Prosfygika of Alexandras avenue

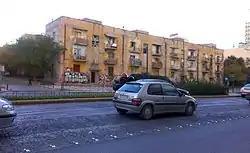
The Prosfygika as seen from the Alexandras avenue

The Prosfygika of Alexandras avenue, or simply Prosfygika, are a neighborhood and set of housing blocks located in Athens, in the area of Ampelokipoi along Alexandras Avenue. They were originally built to house Greek refugees from the Greco-Turkish War of 1919-1922, taking their name from their original purpose (is the Greek word for refugee). Today they have been assigned the status of a preserved building by the Greek government. Besides regular tenants, a large part of the buildings currently houses squats and social solidarity initiatives.